The Legend of Zelda: Ocarina of Time

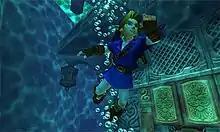
Link swimming in the Water Temple in the 3DS remake. The Zora Tunic allows him to breathe underwater.

In June 2011, Nintendo released "Ocarina of Time 3D", an enhanced port for the Nintendo 3DS handheld console. It was developed by Nintendo EAD with Grezzo, an independent Japanese studio headed by Koichi Ishii. It includes "Master Quest" and adds features including touchscreen and gyroscope controls, a "Boss Challenge" mode, instructional videos to guide stuck players, and a modified version of the Water Temple with reduced difficulty.